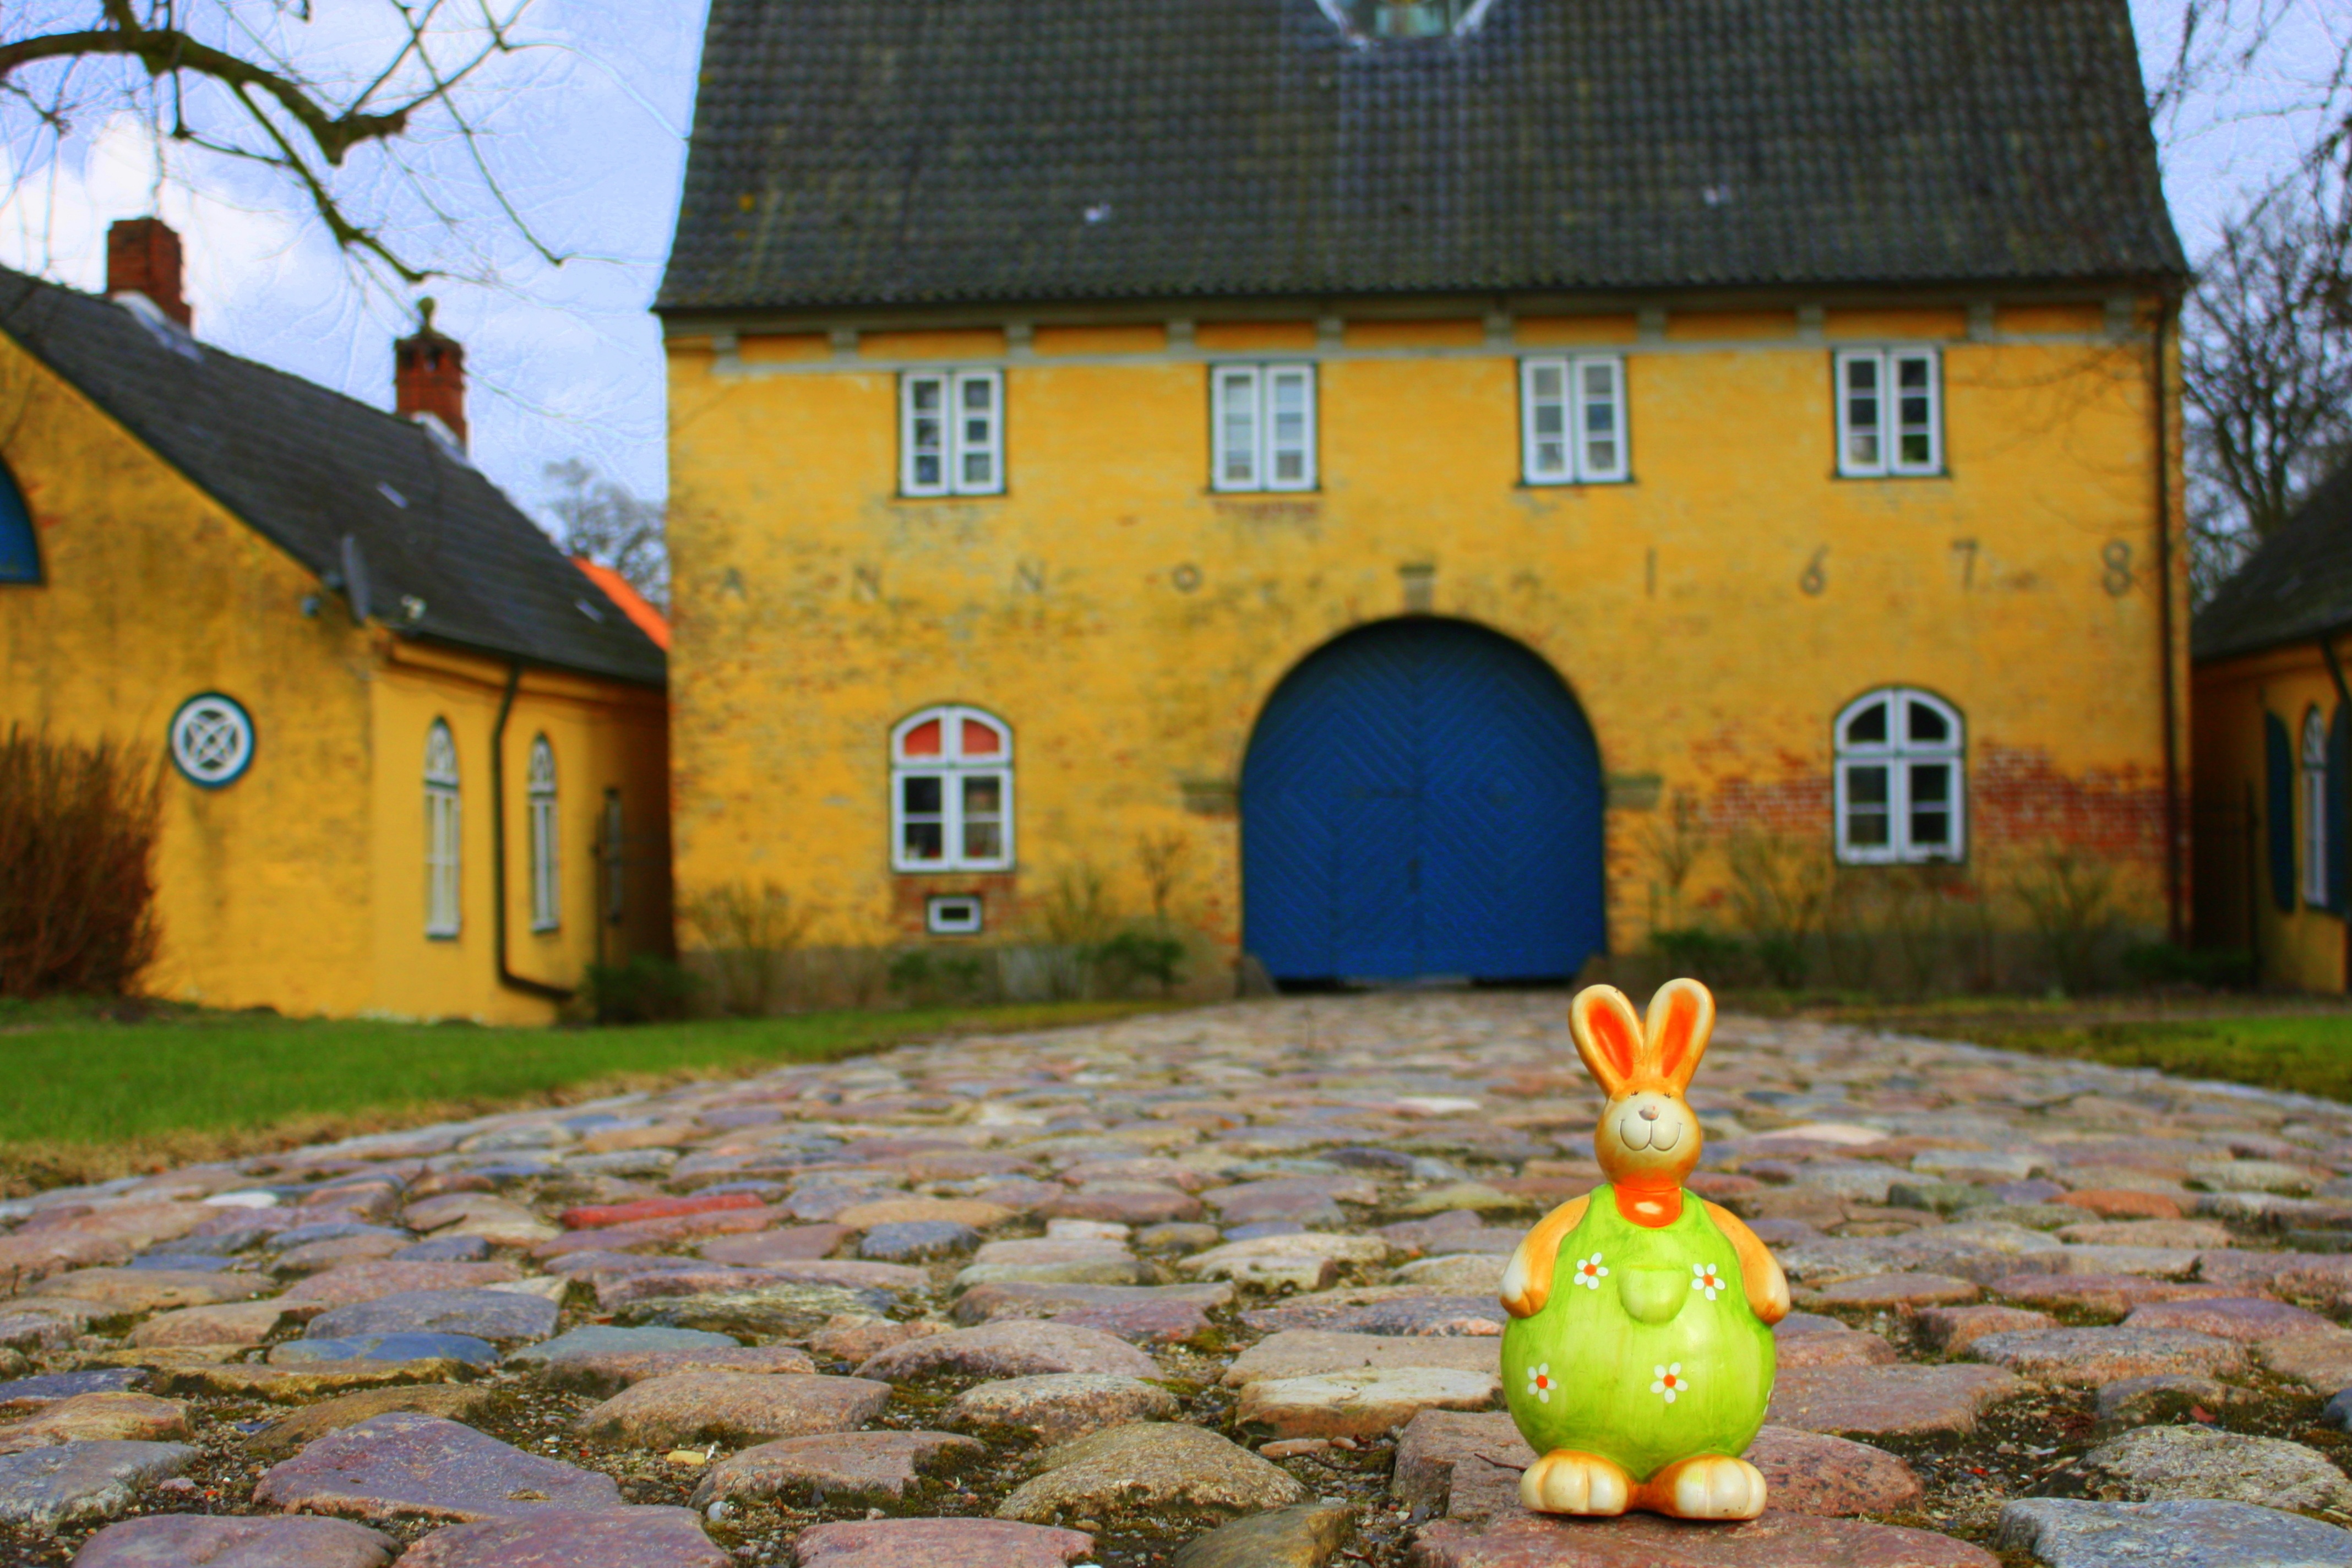
nature, building, home, travel, village, spring, cottage, property, map, hare, cheerful, figure, hide, easter, estate, greeting card, easter bunny, hacienda, screenshot, happy easter, egg hunt, laying eggs